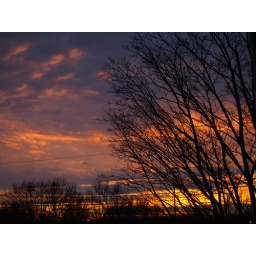
Don't be a grey cloud when there's none in the sky